Charles Ricketts

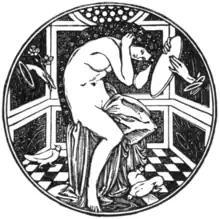
"Psyche's Looking Glass", woodcut, 1903

Together with Shannon, Ricketts accumulated a collection of drawings and paintings (French, English, and old masters), Greek and Egyptian antiquities, Persian miniatures, and Japanese prints and drawings. The collection was bequeathed to public art galleries, principally the Fitzwilliam Museum in Cambridge.